Goski Alabi

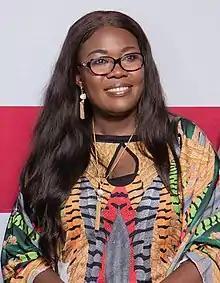

Goski Alabi is a Ghanaian academic, author and entrepreneur. She was the founding Dean of the School of Graduate Studies at the University of Professional Studies, Accra. She is the President of Laweh Open University, the first accredited Open University College in Ghana, established in 2014.